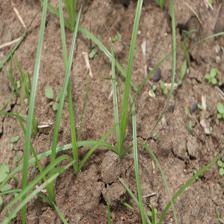
Label: Grass